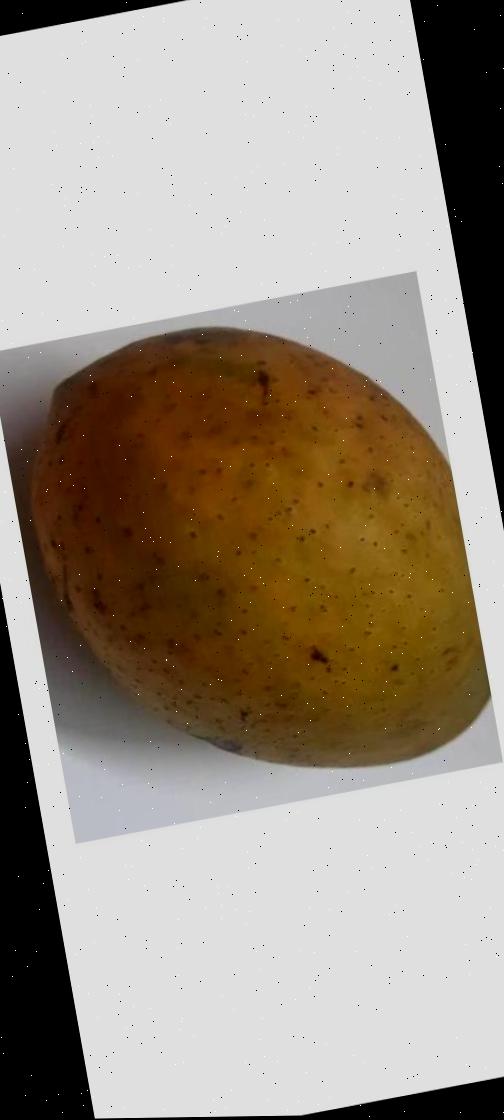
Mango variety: Ashshina Classic